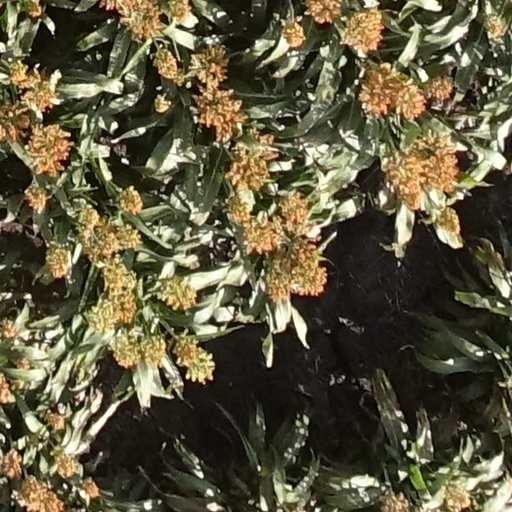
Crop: sorghum